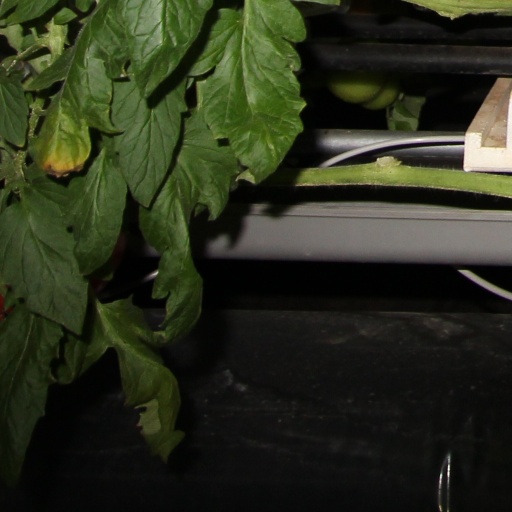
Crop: tomato